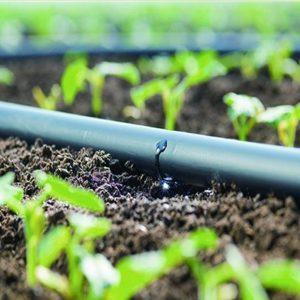
Bomba nyeusi imelala kwenye udongo wenye rutuba likitoa matone ya maji. Maji yanatiririka polepole kutoka kwenye bomba likilowesha udongo vizuri. Mimea midogo ya kijani kibichi imepandwa kando ya bomba ikionyesha ukuaji wa mimea. Udongo unaonekana kuwa mweusi na wenye unyevunyevu. Mwanga wa asili unaingia ndani ukiangazia mimea.